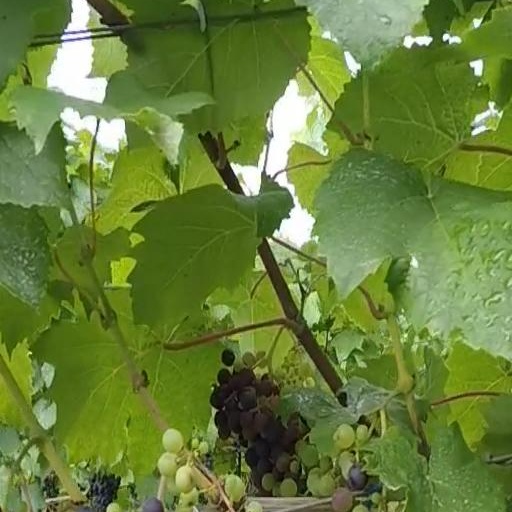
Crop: grape